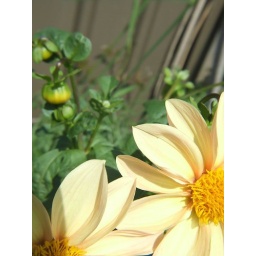
yellow flower macro against green grass